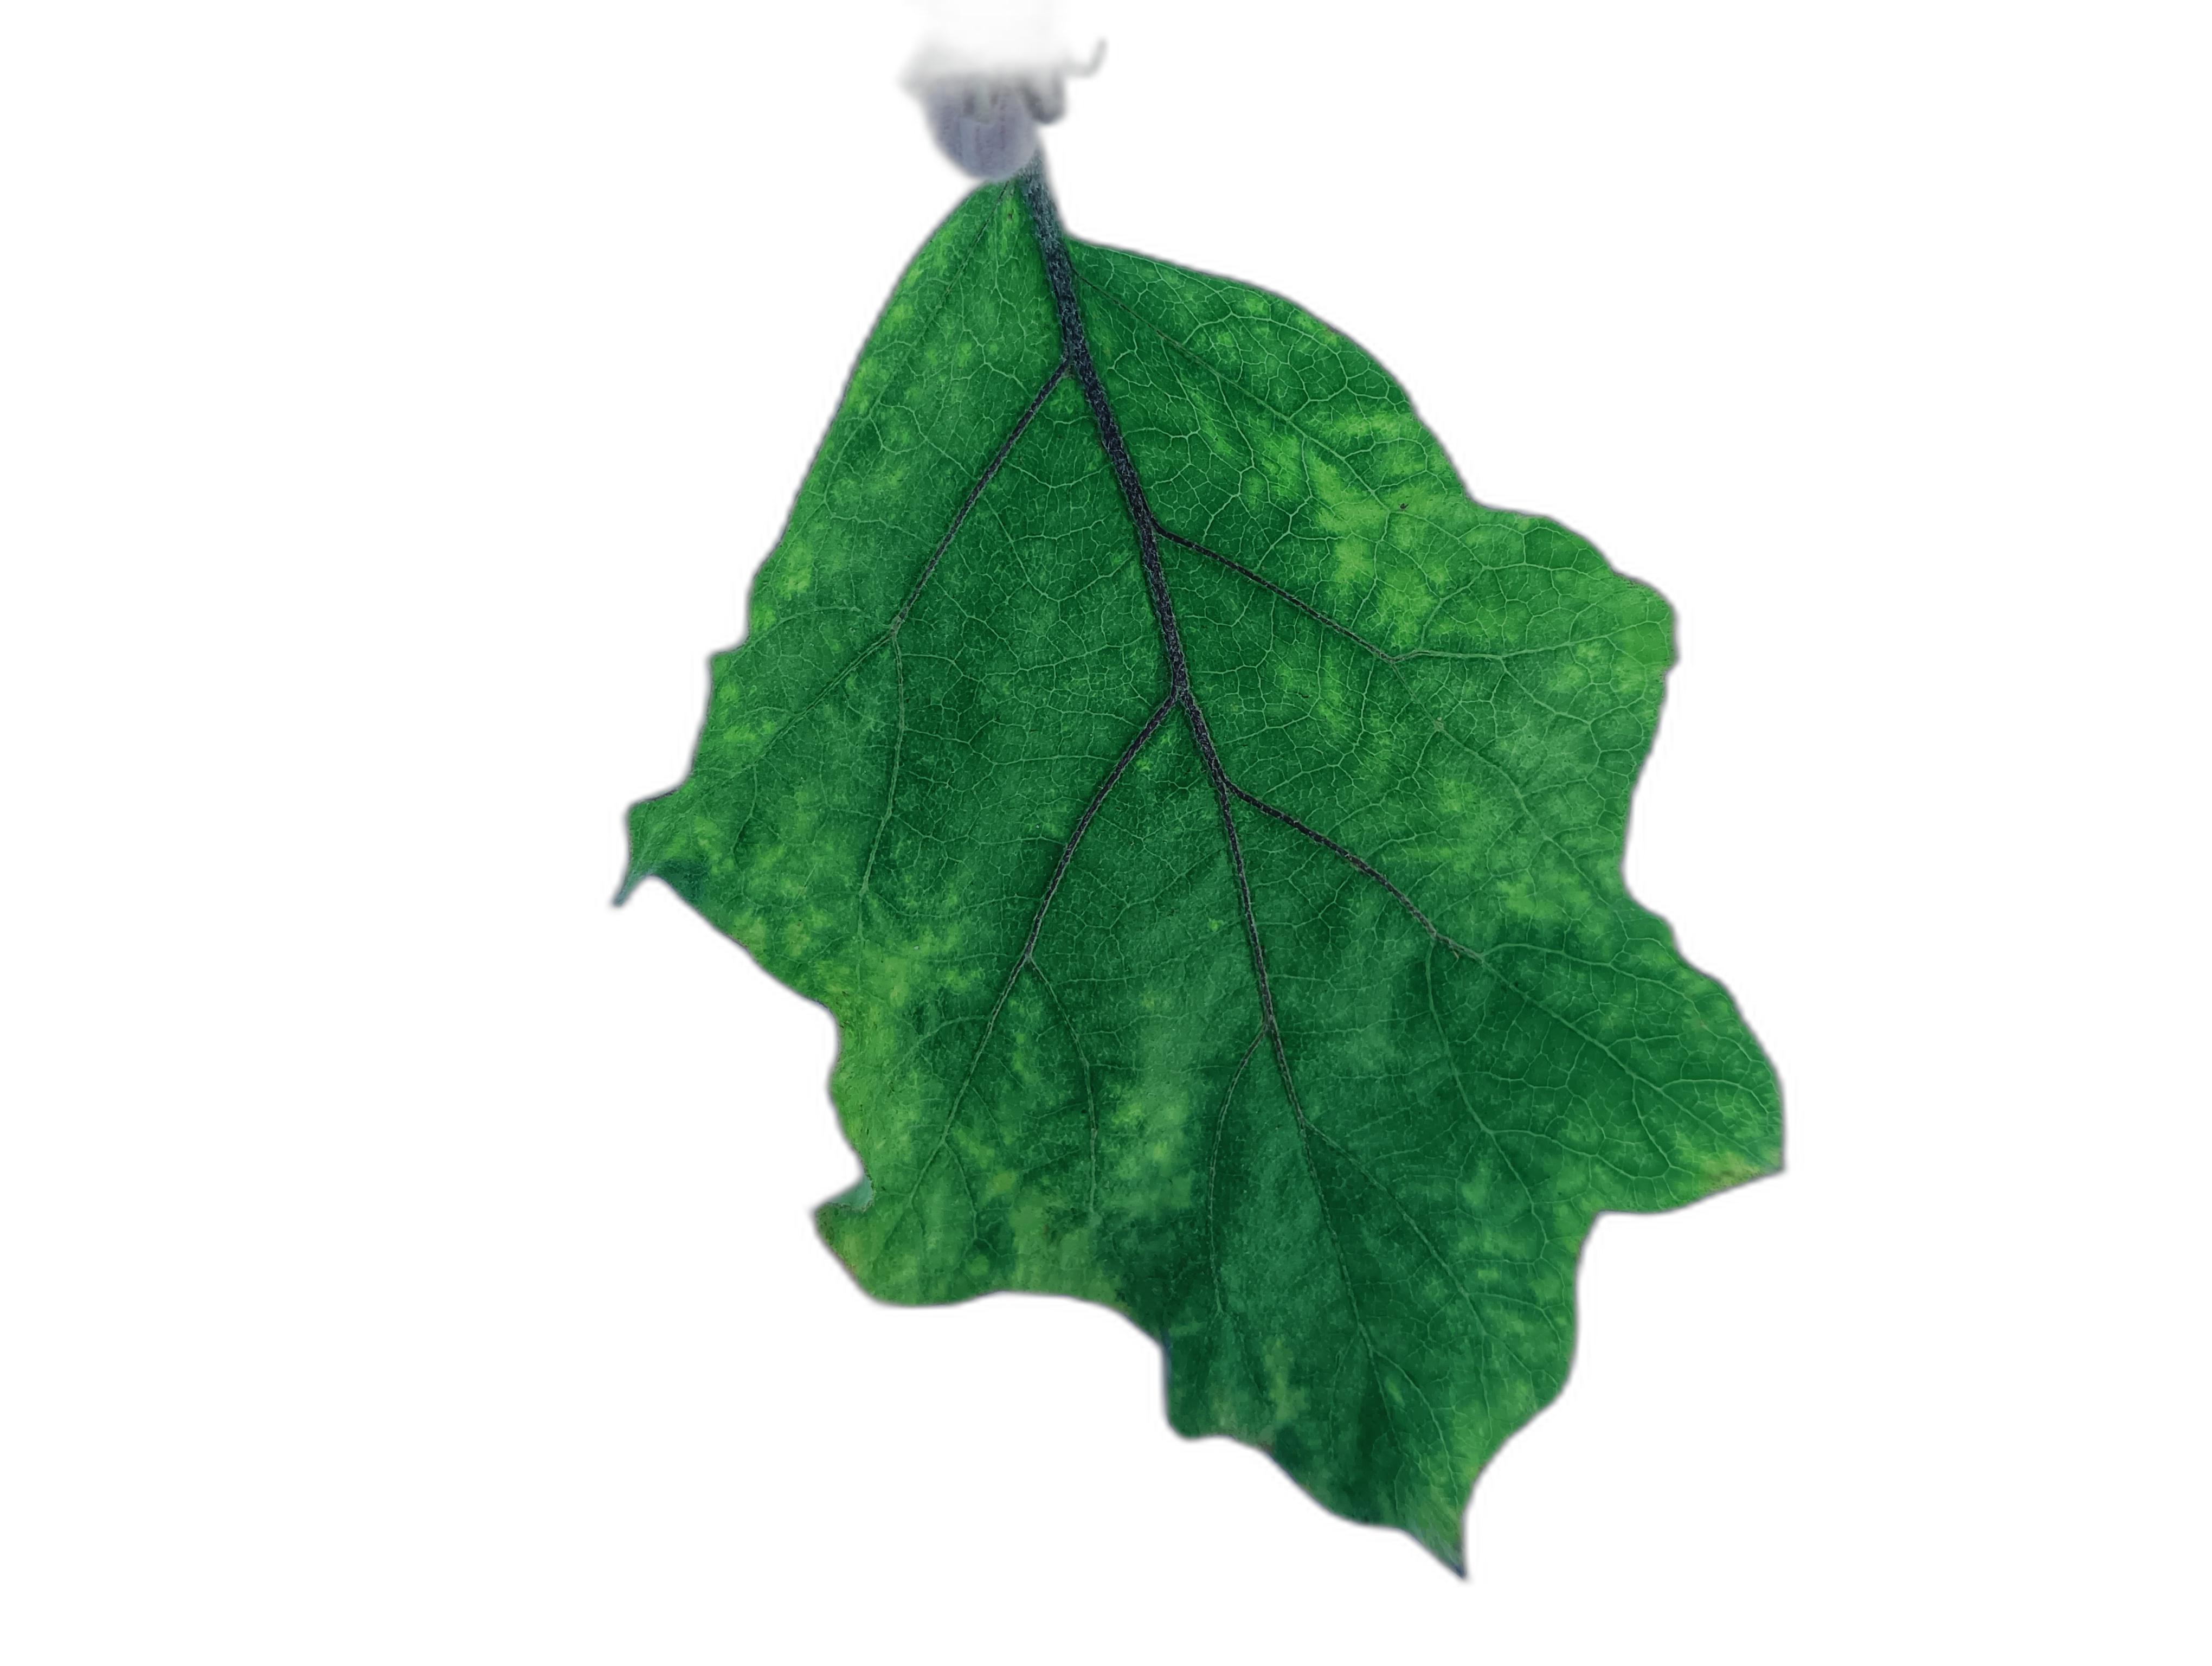
Label: Mosaic Virus Disease